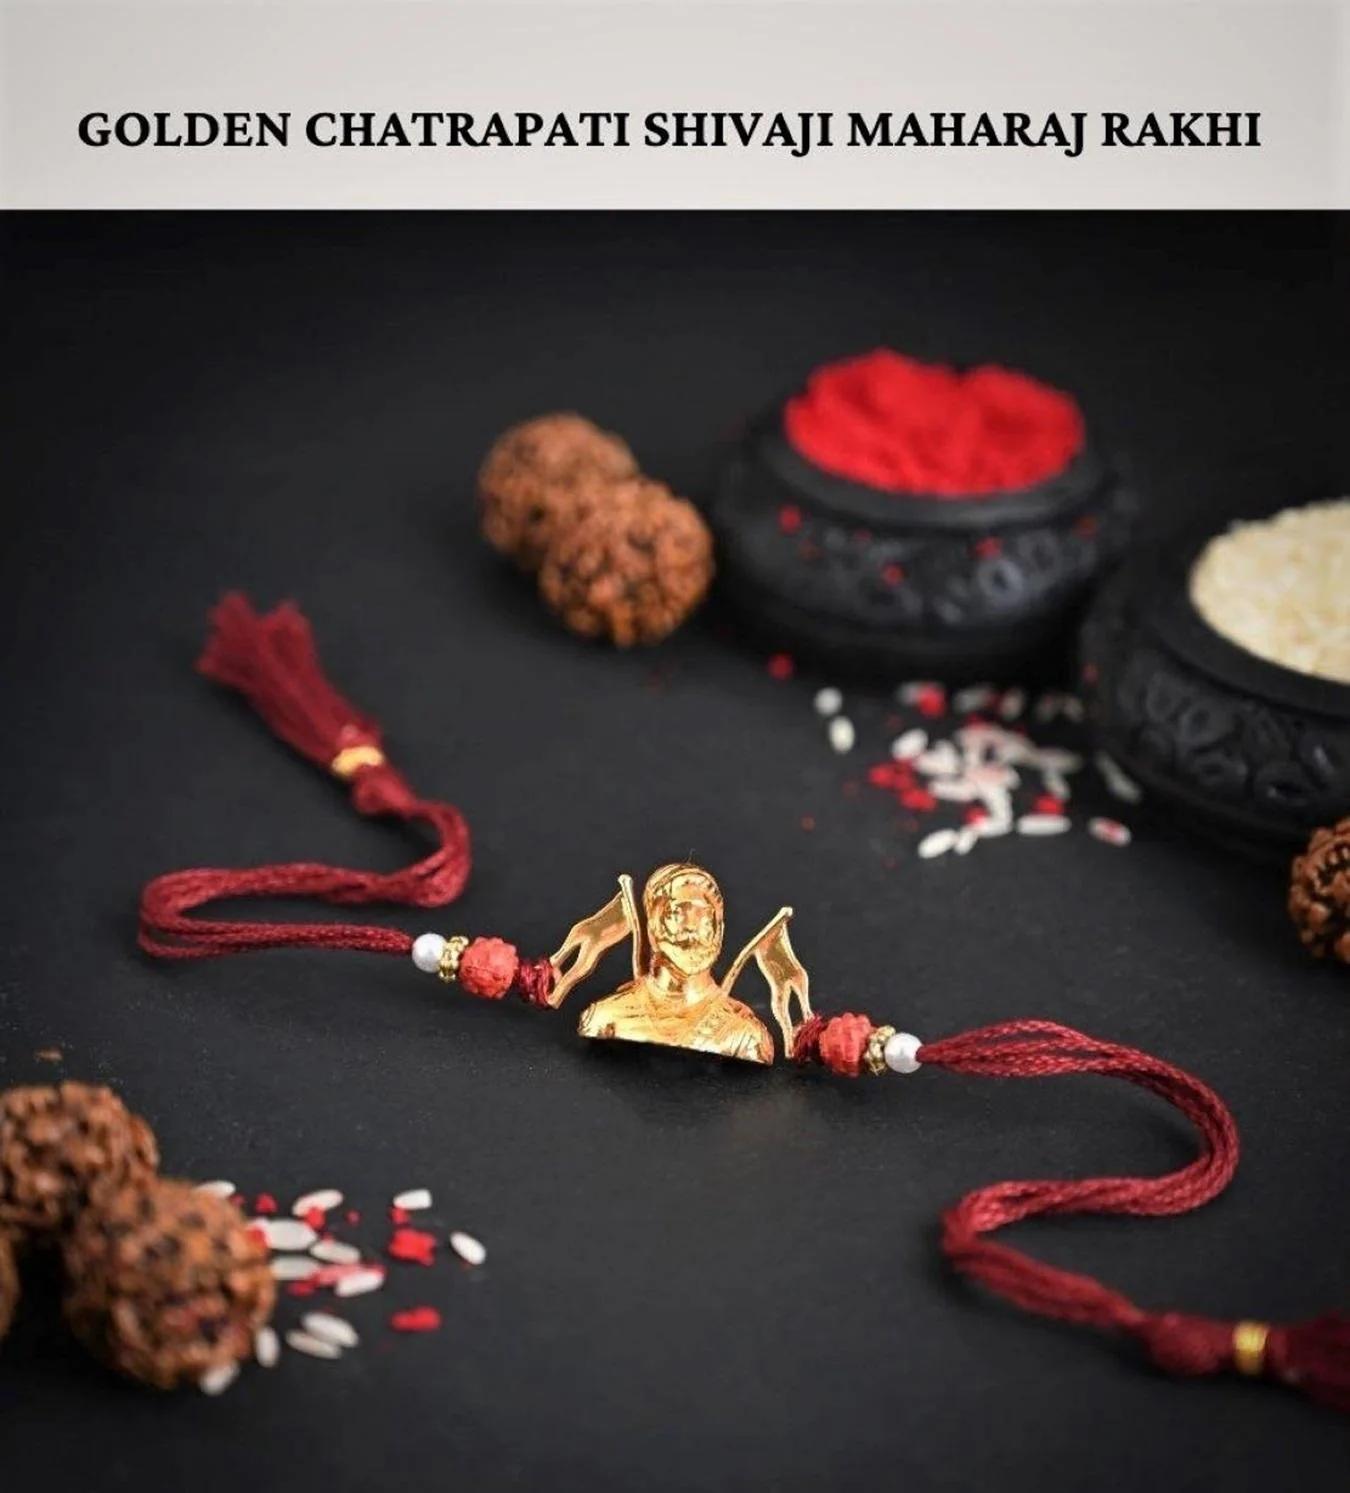
 Sajshrungar Jewellery offers Special Gold Palted Rakhi For Boys, Men, Bhaiyya, Bhabhi, Women & Girls. (Pack Of1)
Type: Rakhis
Brand: SAJSHRUNGAR JEWELLERY
Price: Rs. 230
 Sajshrungar Jewellery offers this beautiful Gold Plated Rakhi For Boys, Men, Bhaiyya, Bhabhi, women & Girls. It is crafted from superior quality Threads, metal, materials and ensures high durability. It can style with any type of your Jewellery. This Rakhi set is unique in design and long lasting. This Jewellery Ideal For Rakhi, Rakshabandhan Festivals. Best option for Gift at Rakhi, Rakshabandhan from Sister, Bhabhi to Brother, brother-in-law, Mama, Kaka, Uncle, Father, Grandfather, Friends, on occasion of Rakhi, Rakshabandhan.
Features: Rakhi symbolizes the spirit of Menhood, friendship and the heart achingly beautiful,This Rakhi being traditionally designed and handcrafted, fine design,,The rakhi thread symbolizes the sister's love and prayers for her brother's well,The term \rakhi\ primarily refers to the decorative thread or bracelet,Raksha Bandhan, also known as Rakhi, is the festival dedicated to celebrating this bond between brothers and sisters. It usually falls in the month of August and is observed with rituals, prayers, and family gatherings.,During Rakhi, sisters perform aarti (ritual of waving a lighted lamp) for their brothers, tie the rakhi around their wrists, and receive gifts and blessings in return.
Included: 1-Rakhi